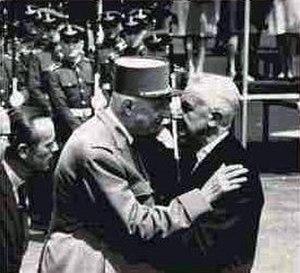
Arturo Umberto Illia est un médecin et homme politique argentin. Il est président de la Nation argentine entre le 12 octobre 1963 et le 28 juin 1966, démis par le coup d'Etat militaire qui instaure la dictature de la Révolution argentine.
L’histoire de l’Argentine est l’historiographie des événements survenus sur l’actuel territoire de la République argentine depuis les premiers peuplements humains jusqu’à nos jours.